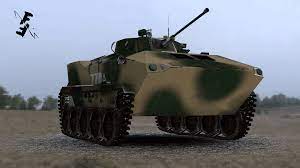
Label: BMD